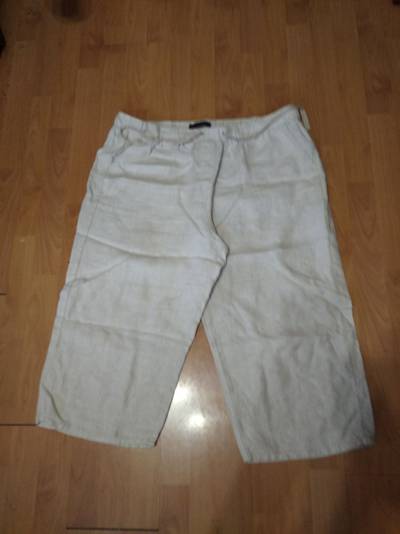
Waste category: clothes